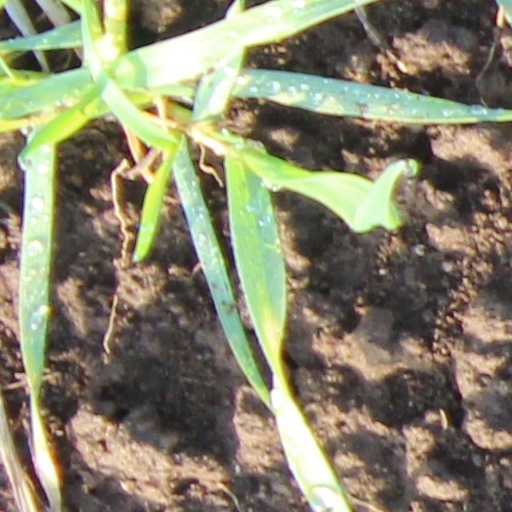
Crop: wheat